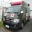
Label: ambulance